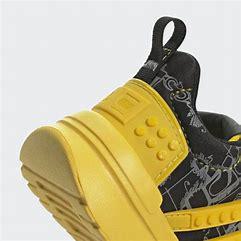
Brand: Adidas
Model: Racer Tr X Lego